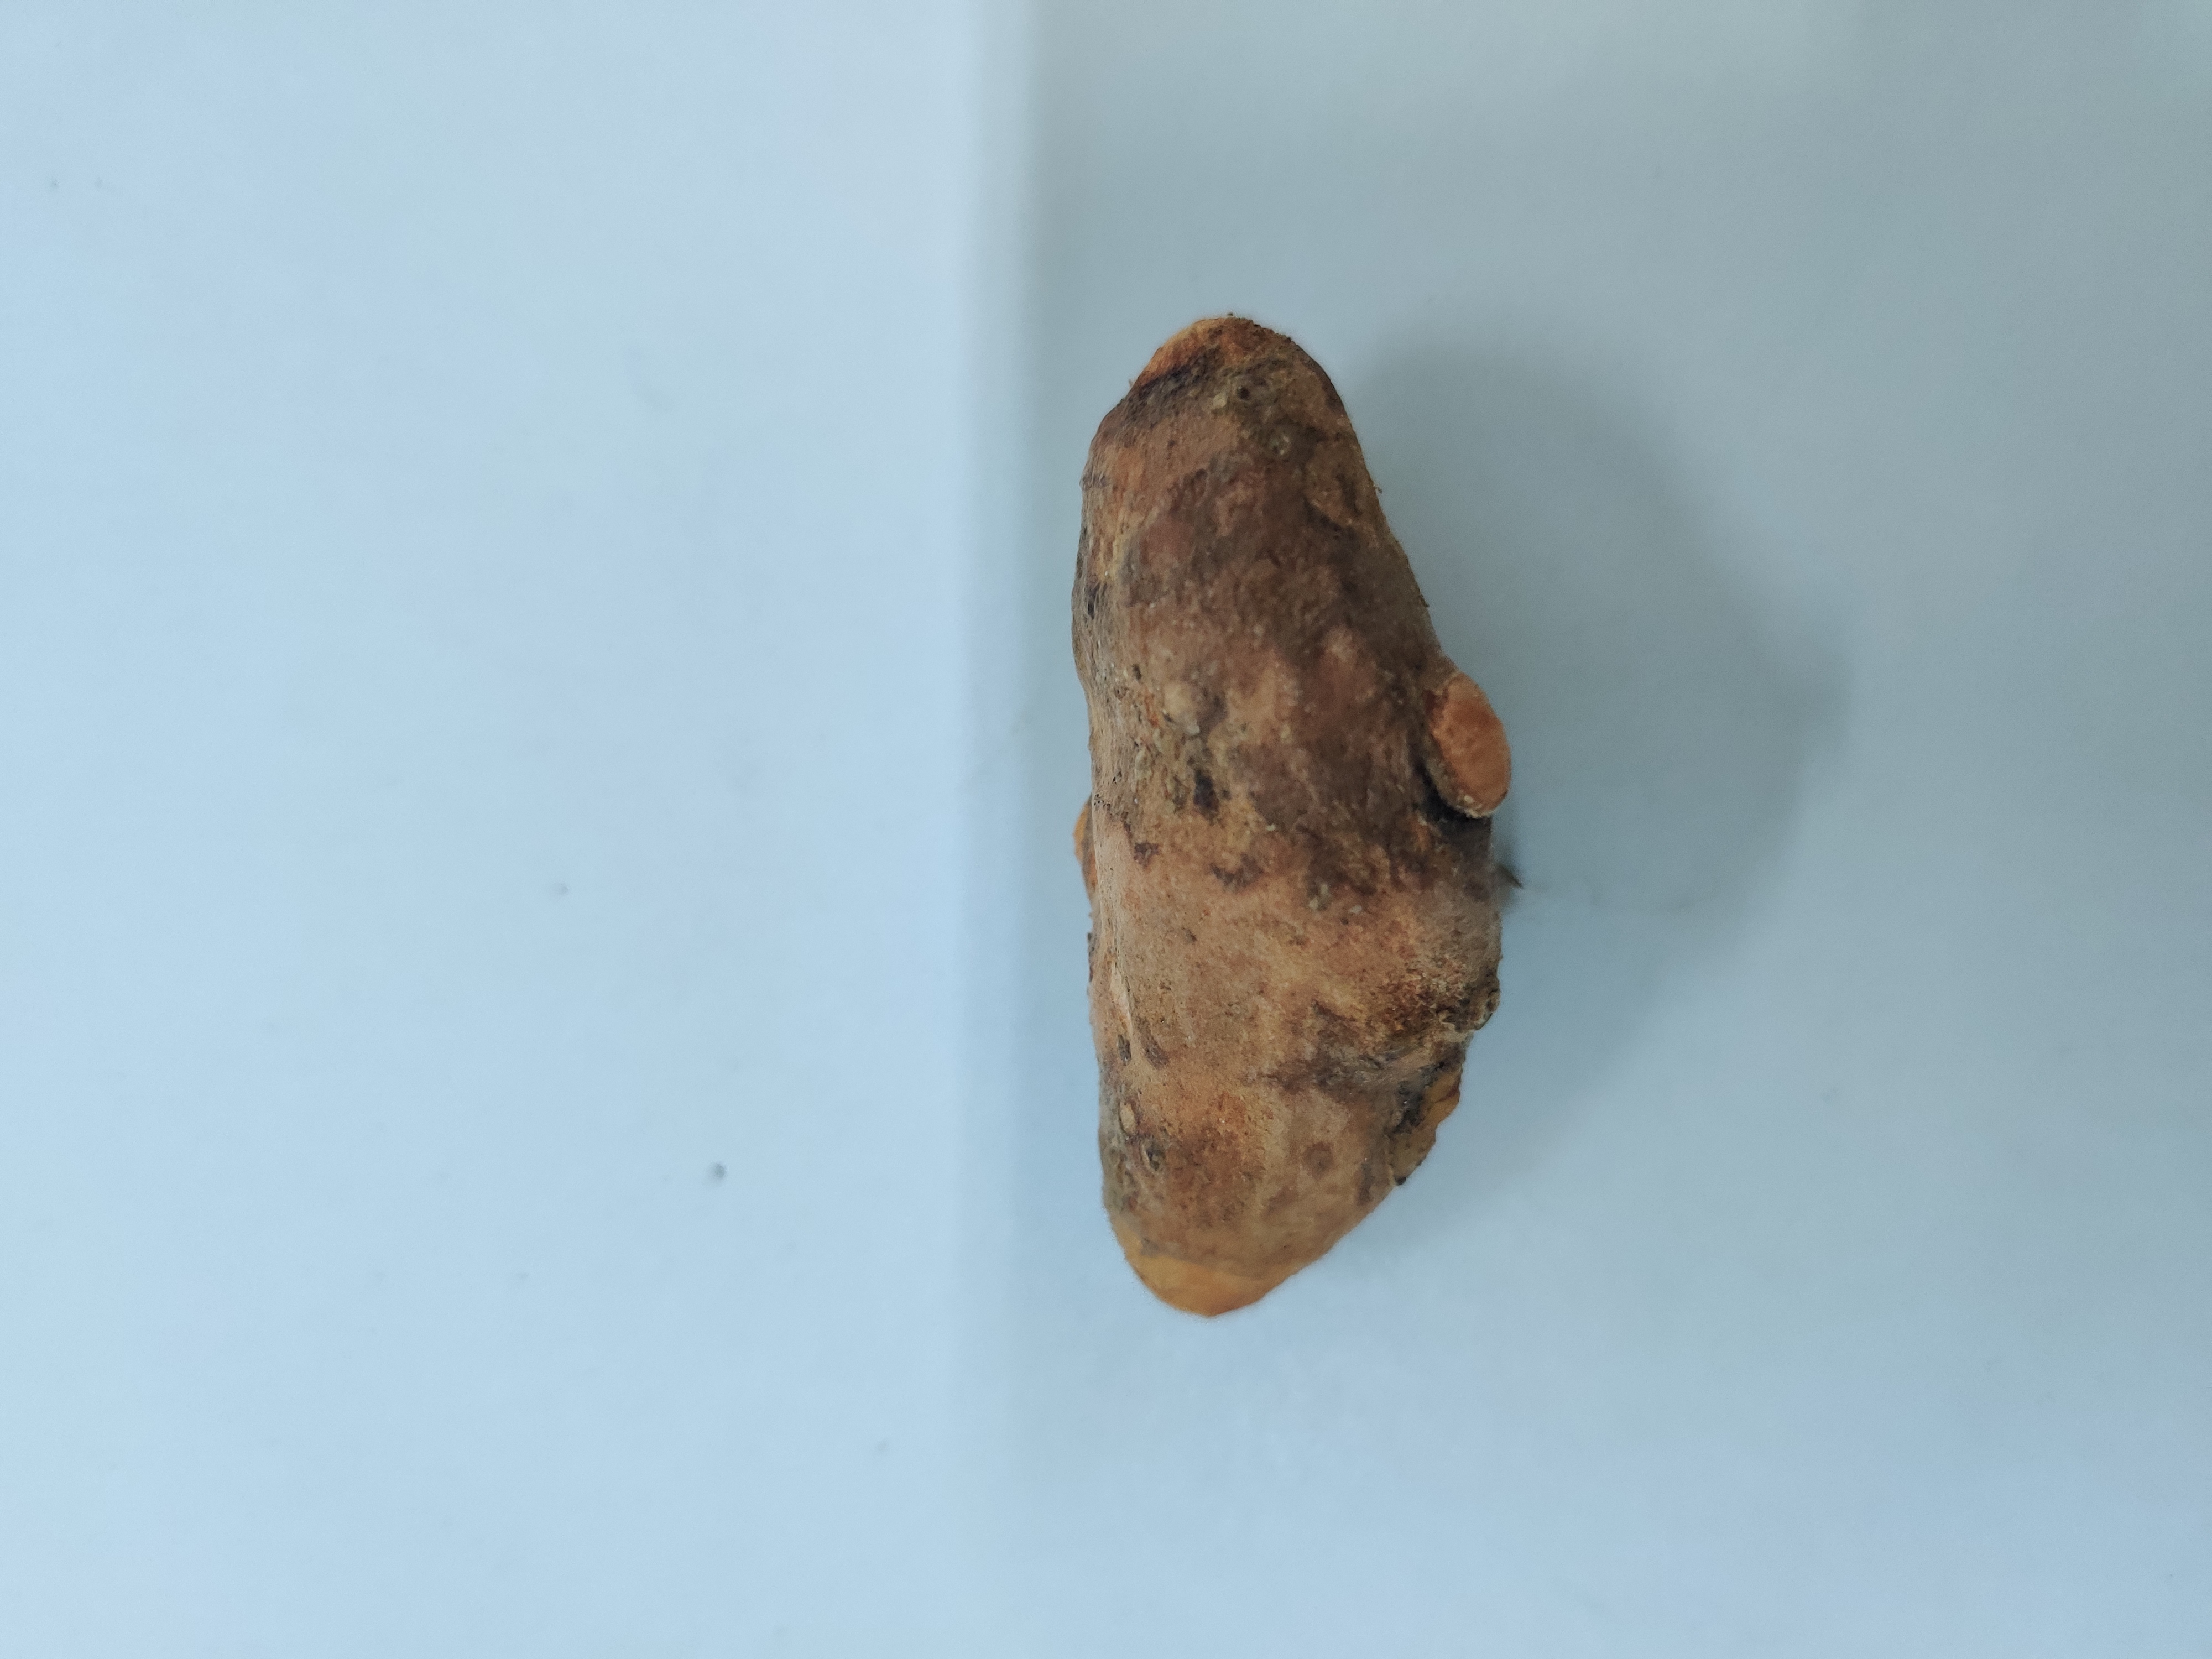
Crop: Turmeric
Condition: Severely Damaged